Malaysia Federal Route 3

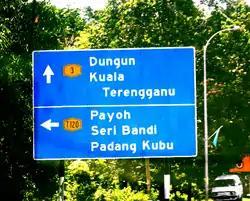
A direction signboard on the northbound lane of Federal Route 3 in Terengganu.

The Federal Route 3 is one of the three north–south backbone federal highways in Peninsular Malaysia; the other two are the Federal Routes 1 and 5. Generally, the Federal Route 3 runs mostly along the east coast of Peninsular Malaysia.